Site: brandenburg
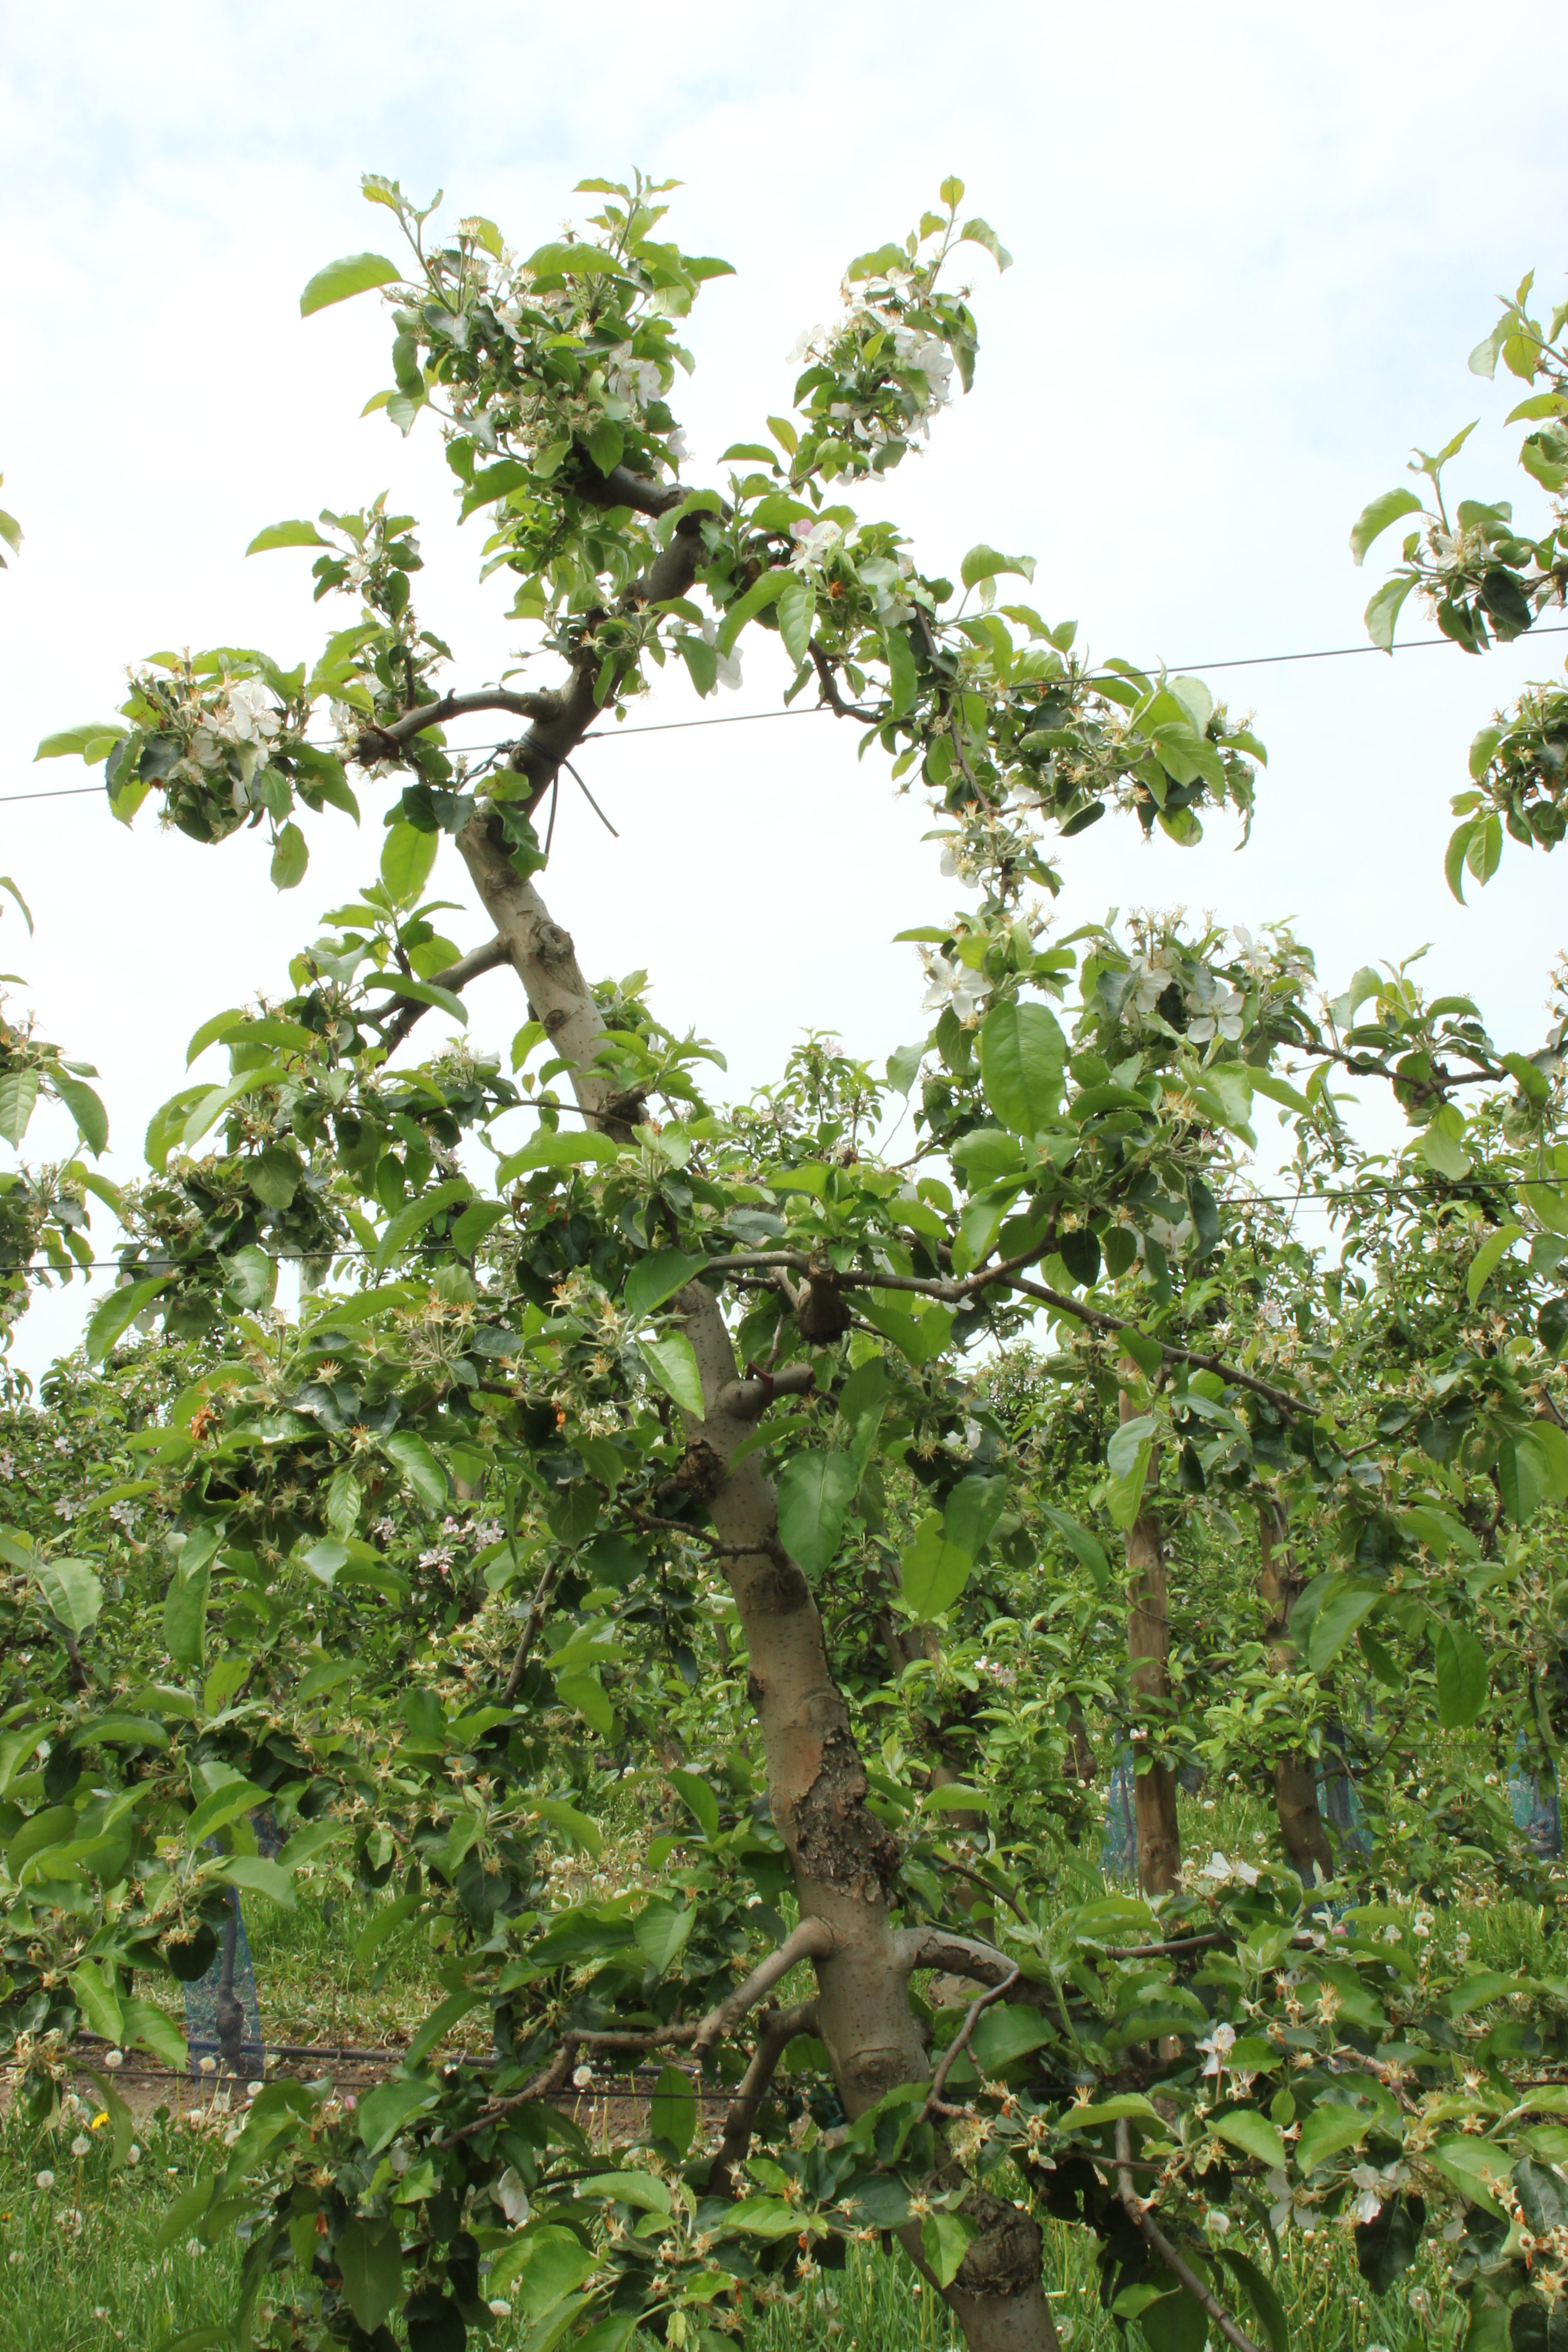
Growth stage (BBCH 67): Flowering